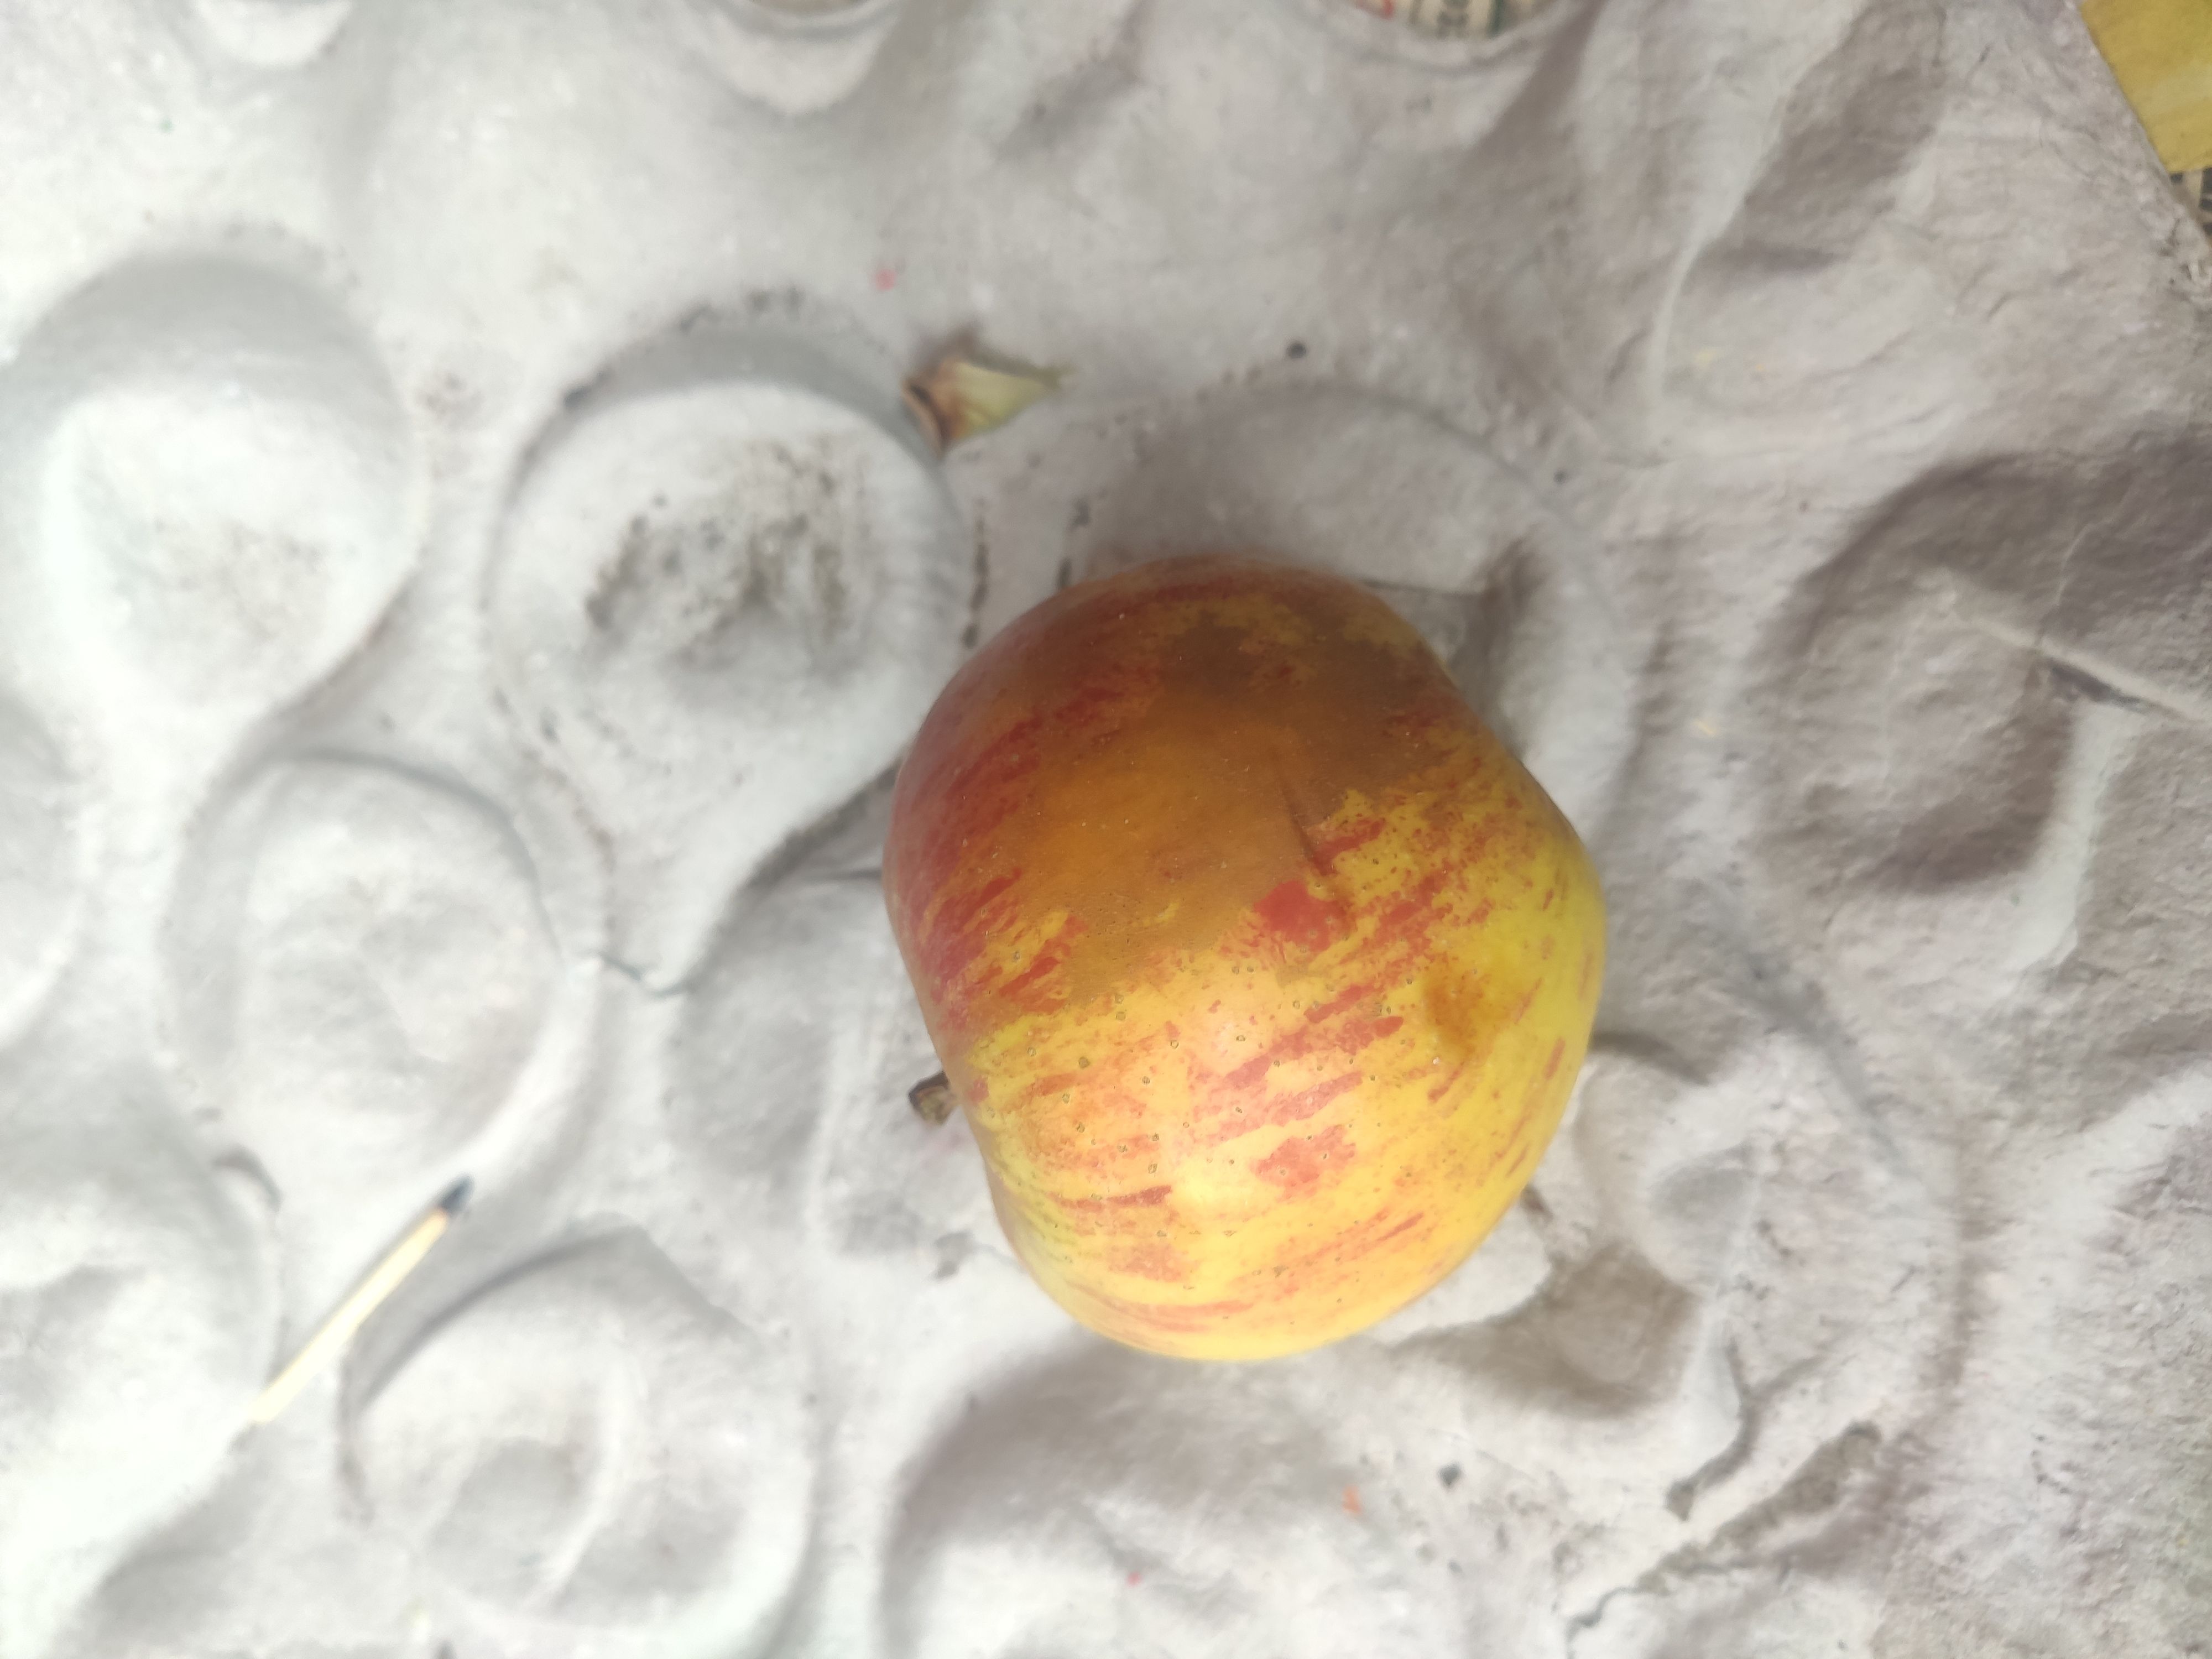
Fruit: apple
Grade: 2nd-grade